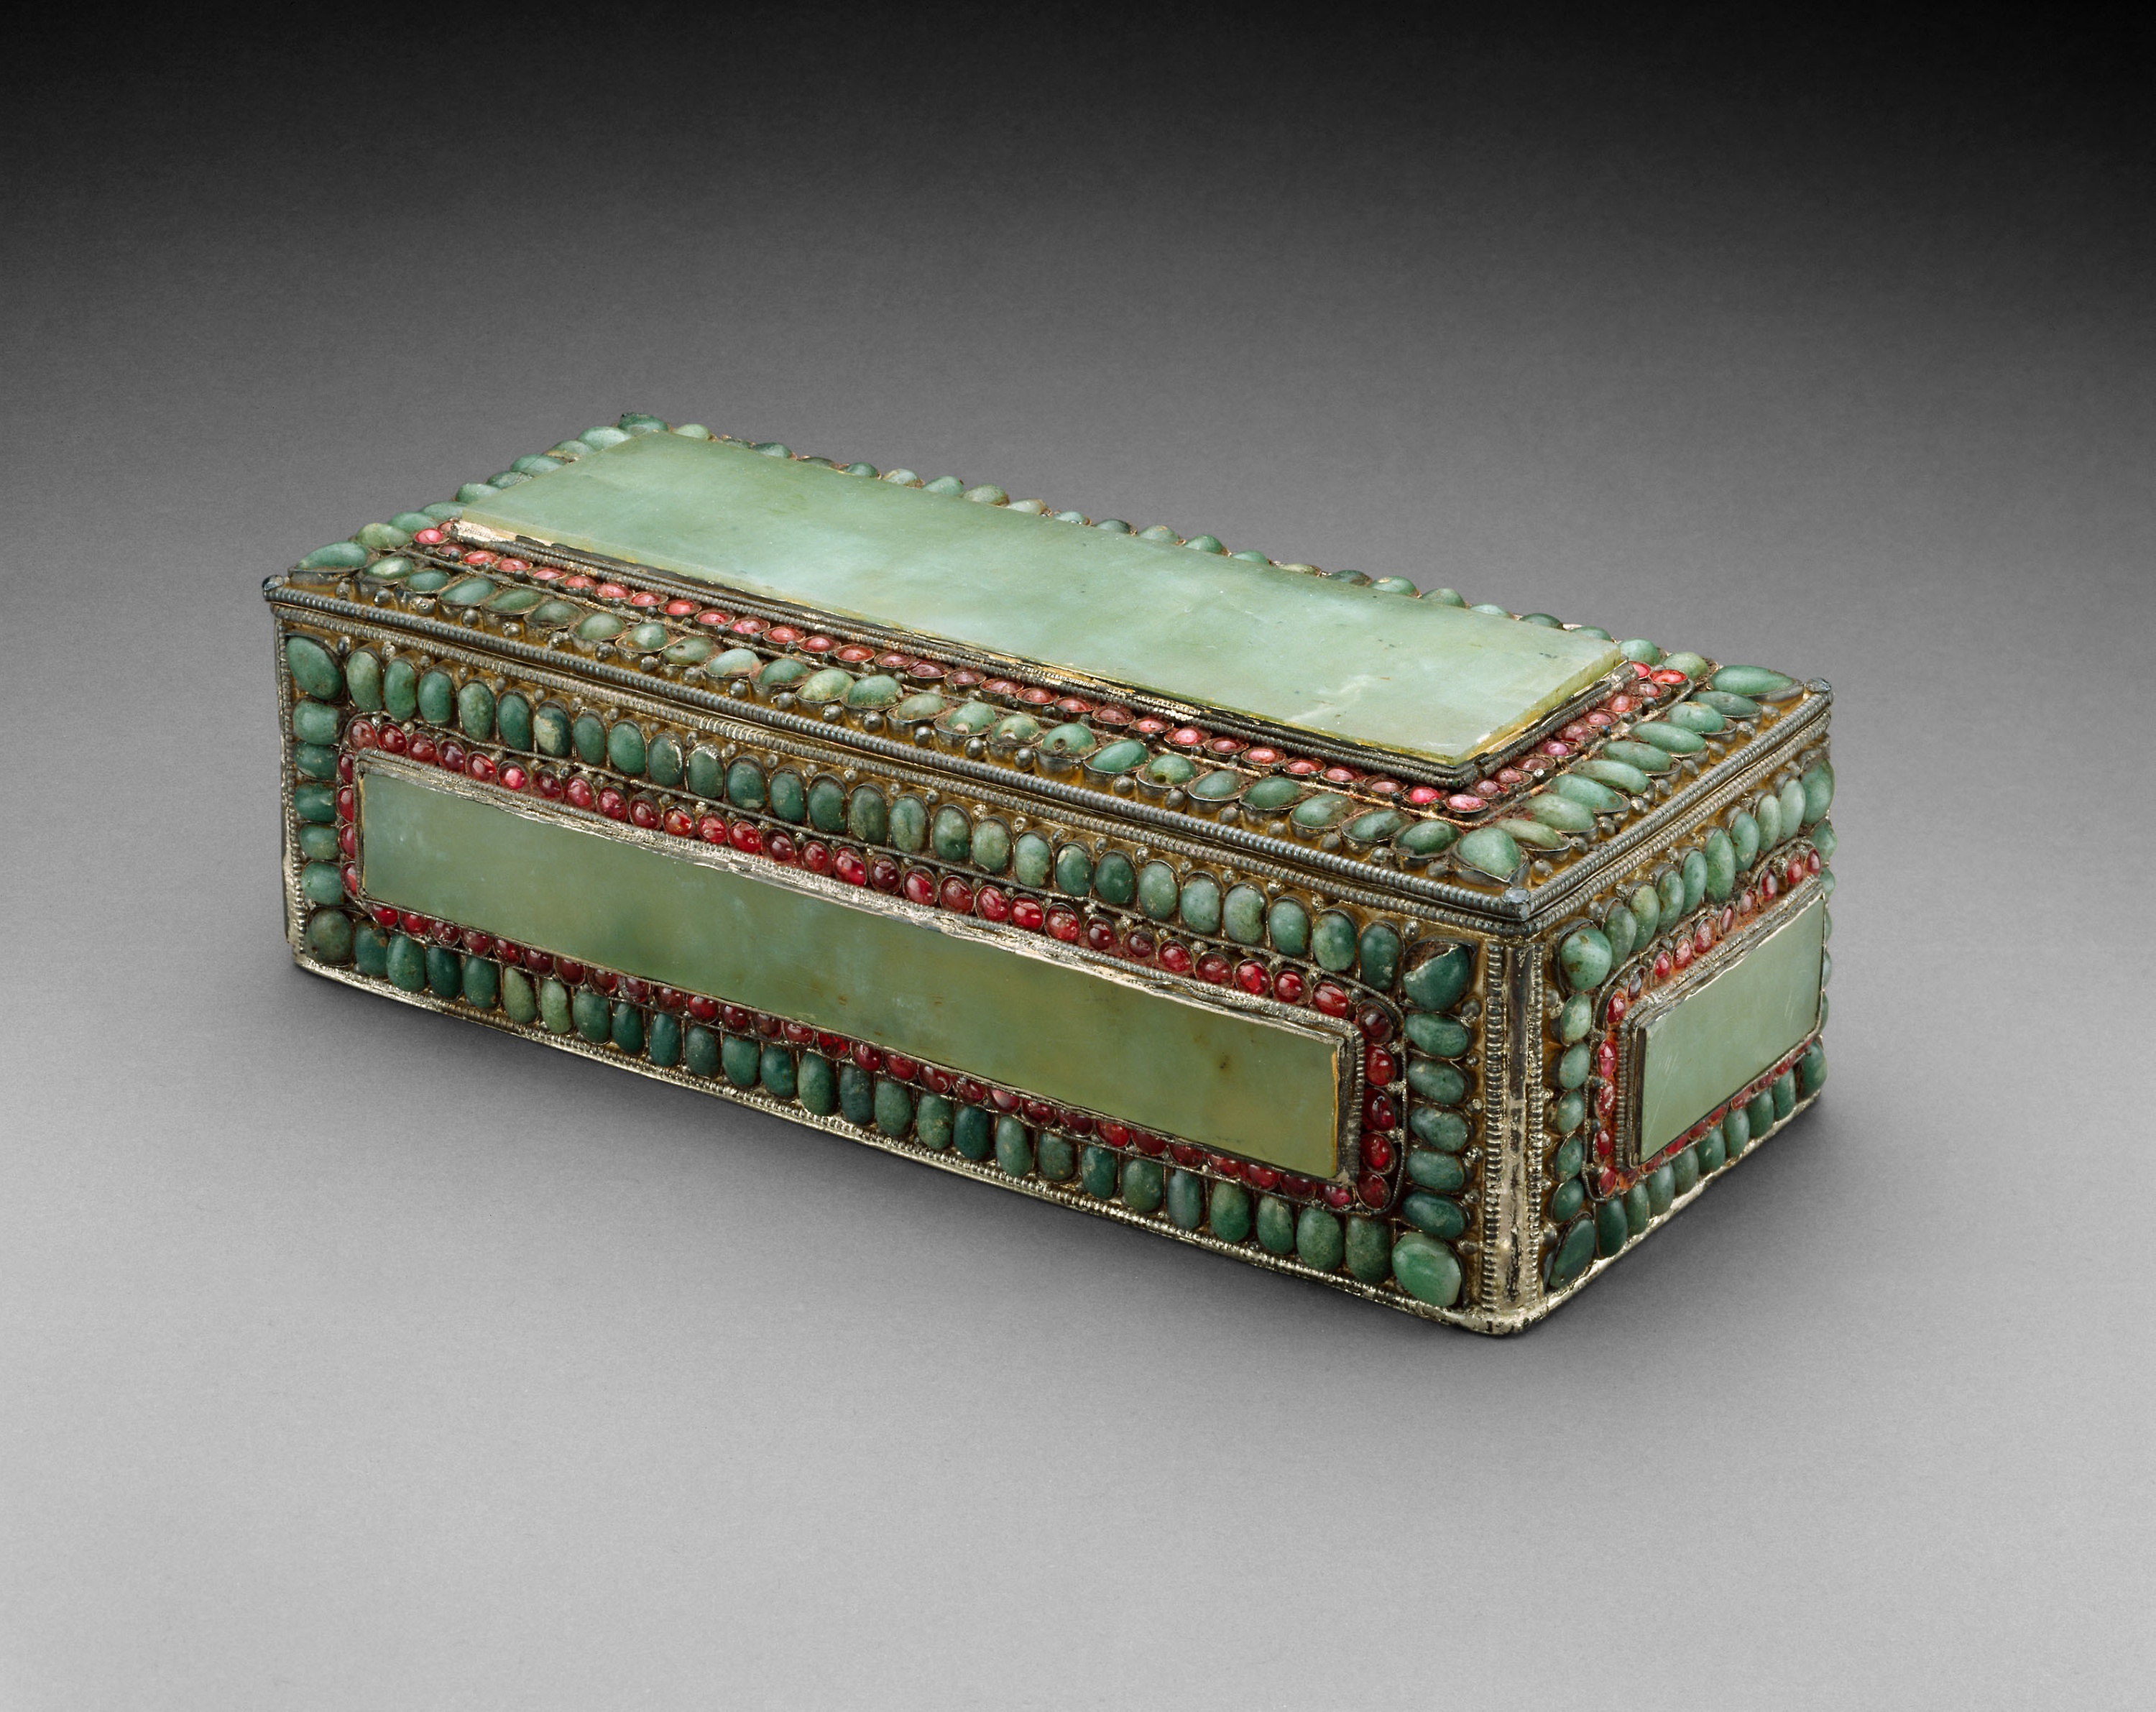
green, box, rectangle, furniture